Kotha Bangaru Lokam

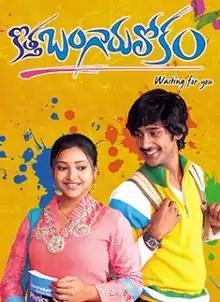

Kotha Bangaru Lokam is a 2008 Indian Telugu-language romantic drama film written and directed by debutant Srikanth Addala, and produced by Dil Raju. The film stars Varun Sandesh and Shweta Basu Prasad with Prakash Raj, Jayasudha, Brahmanandam, and Rao Ramesh in supporting roles. The film's music was composed by Mickey J. Meyer and cinematography by Chota K. Naidu.